British Rail Class 59

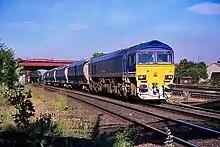
National Power 59202 "Vale of White Horse" at Knottingley in 1996

National Power ordered a single locomotive in 1991 to operate trains of limestone to Drax Power Station in Yorkshire. It was built by EMD at London, Ontario, and arrived in the UK at Hull on 17 February 1994. It was taken to Derby for inspection and entered service on 14 March 1994. Five more locomotives were ordered in 1994 for coal traffic. These arrived in Hull on 4 August 1995 and were based at a new National Power depot at Ferrybridge.